Archibald Jacob

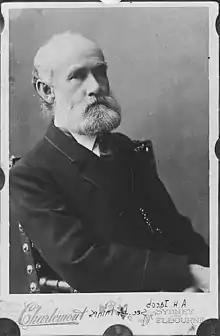

Archibald Hamilton Jacob (31 July 182928 May 1900) was a politician in the colony of New South Wales. He served nearly thirty years in the lower and upper houses of the colonial government, as both elected and appointed representative, government minister and Chairman of Committees of the New South Wales Legislative Council.